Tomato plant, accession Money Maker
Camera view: vertical (180 deg); turntable rotation: 270 degrees
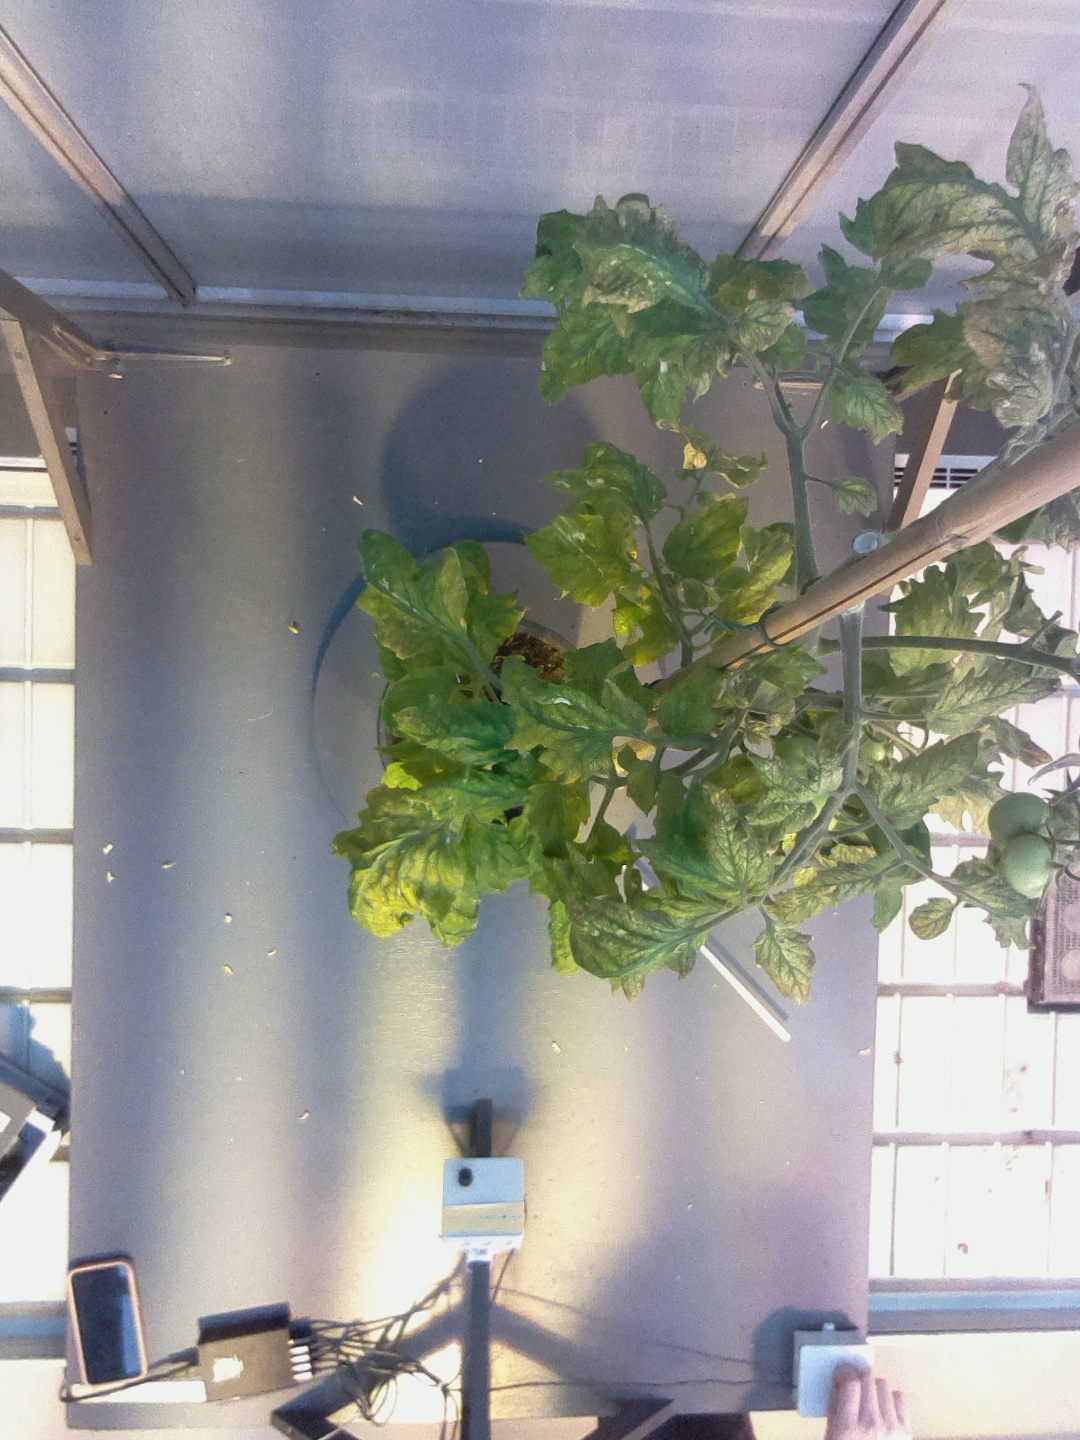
BBCH growth stage 78: 80% -90% of final fruit size